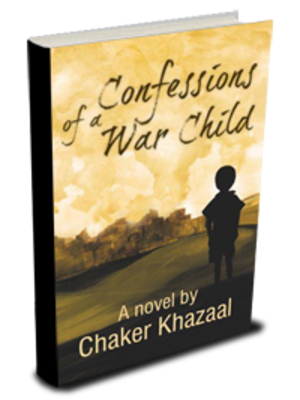
Chaker Khazaal est né au Liban le 28 septembre 1987. Chaker est un écrivain palestino-canadien et un conférencier sur les médias sociaux, les réfugiés et l’aide internationale. Il figure parmi les Arabes les plus influents dans les médias sociaux, et il est le plus jeune au palmarès. Il est connu pour sa trilogie primée, Confessions of a War Child, parue pour la première fois le 17 mars 2013. Il a publié le second volet de la trilogie, sous-titré Lia, le 20 avril 2014.